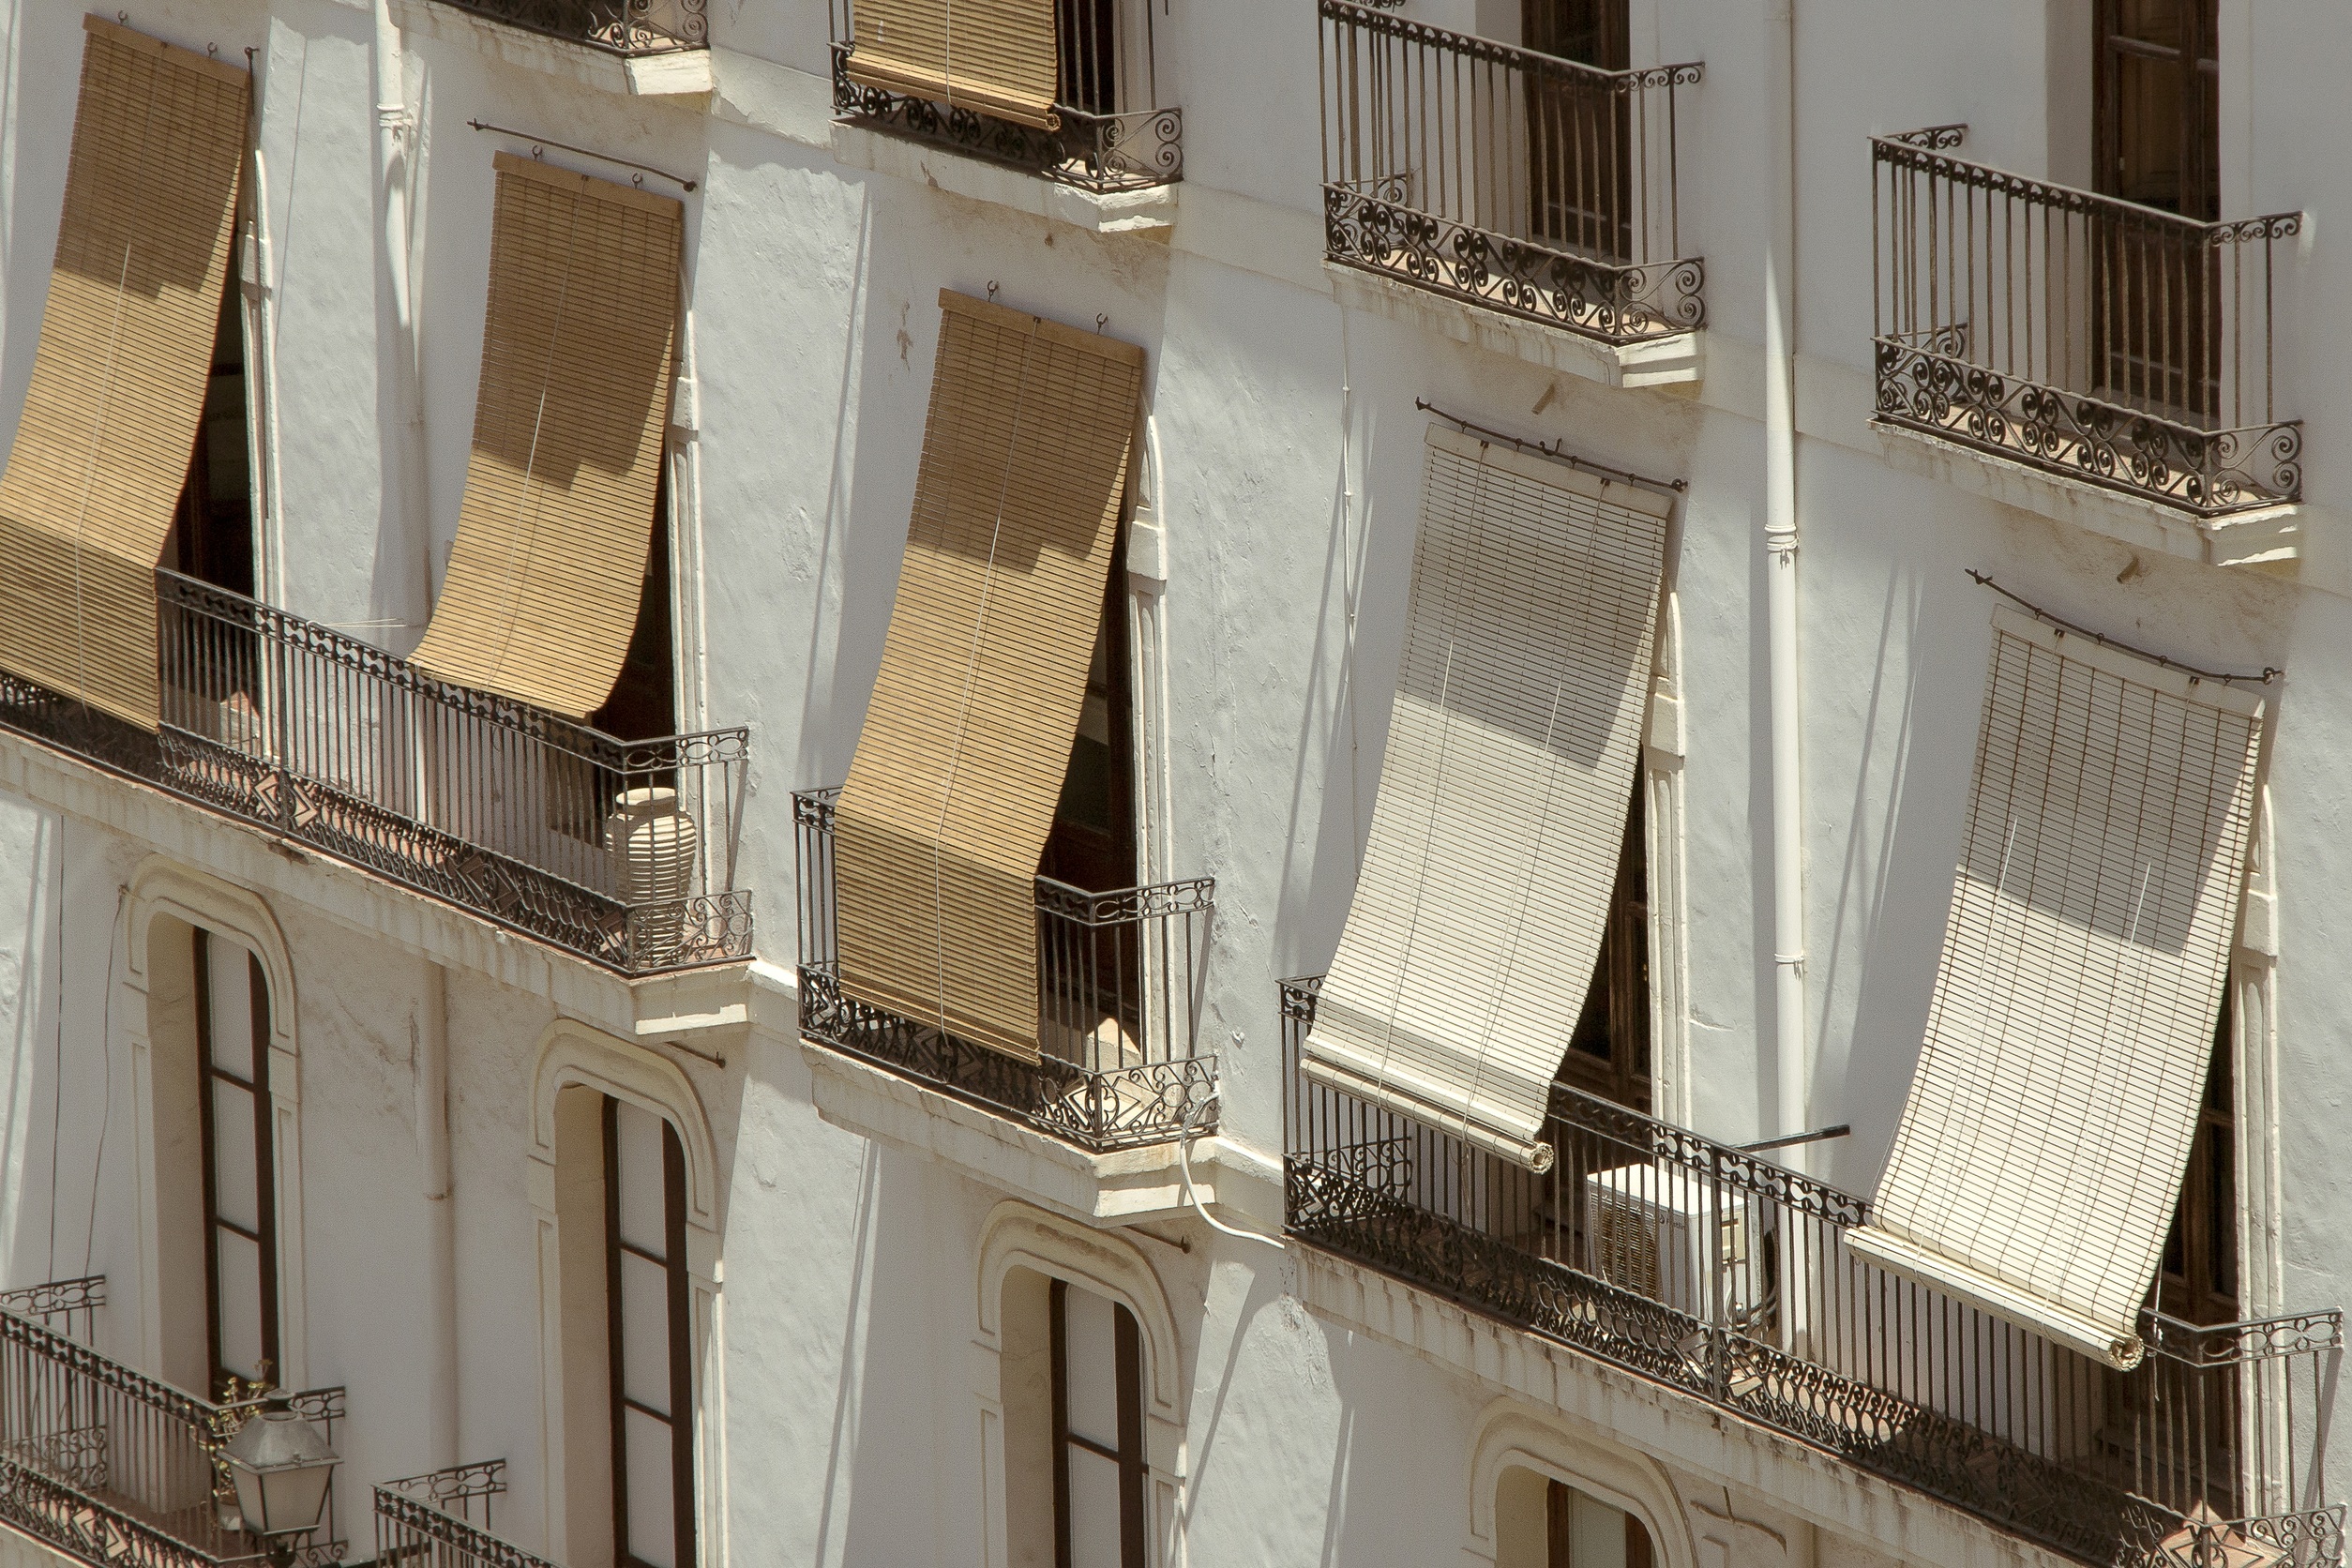
architecture, structure, wood, house, window, building, palace, old, skyscraper, urban, balcony, shadow, facade, exterior, residential, interior design, shelter, shutters, windows, balconies, synagogue, restored, baluster